Bernard Altum

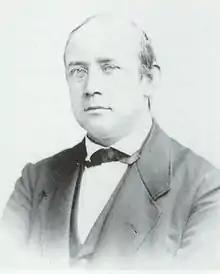

Johann Bernard Theodor Altum (31 January 1824 – 1 February 1900) was a German Catholic priest, zoologist, and forest scientist who also engaged in popularizing his religiously grounded understanding of science.